Julián Gorkin

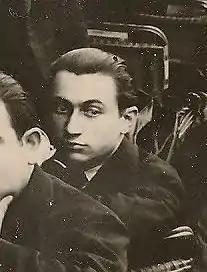
Julián Gómez García in 1925

Julián Gómez García, better known as Julián Gorkin (January 1901 – 8 August 1987), was a Spanish revolutionary socialist, writer and a central leader of the Workers' Party of Marxist Unification (POUM) during the Spanish Civil War.